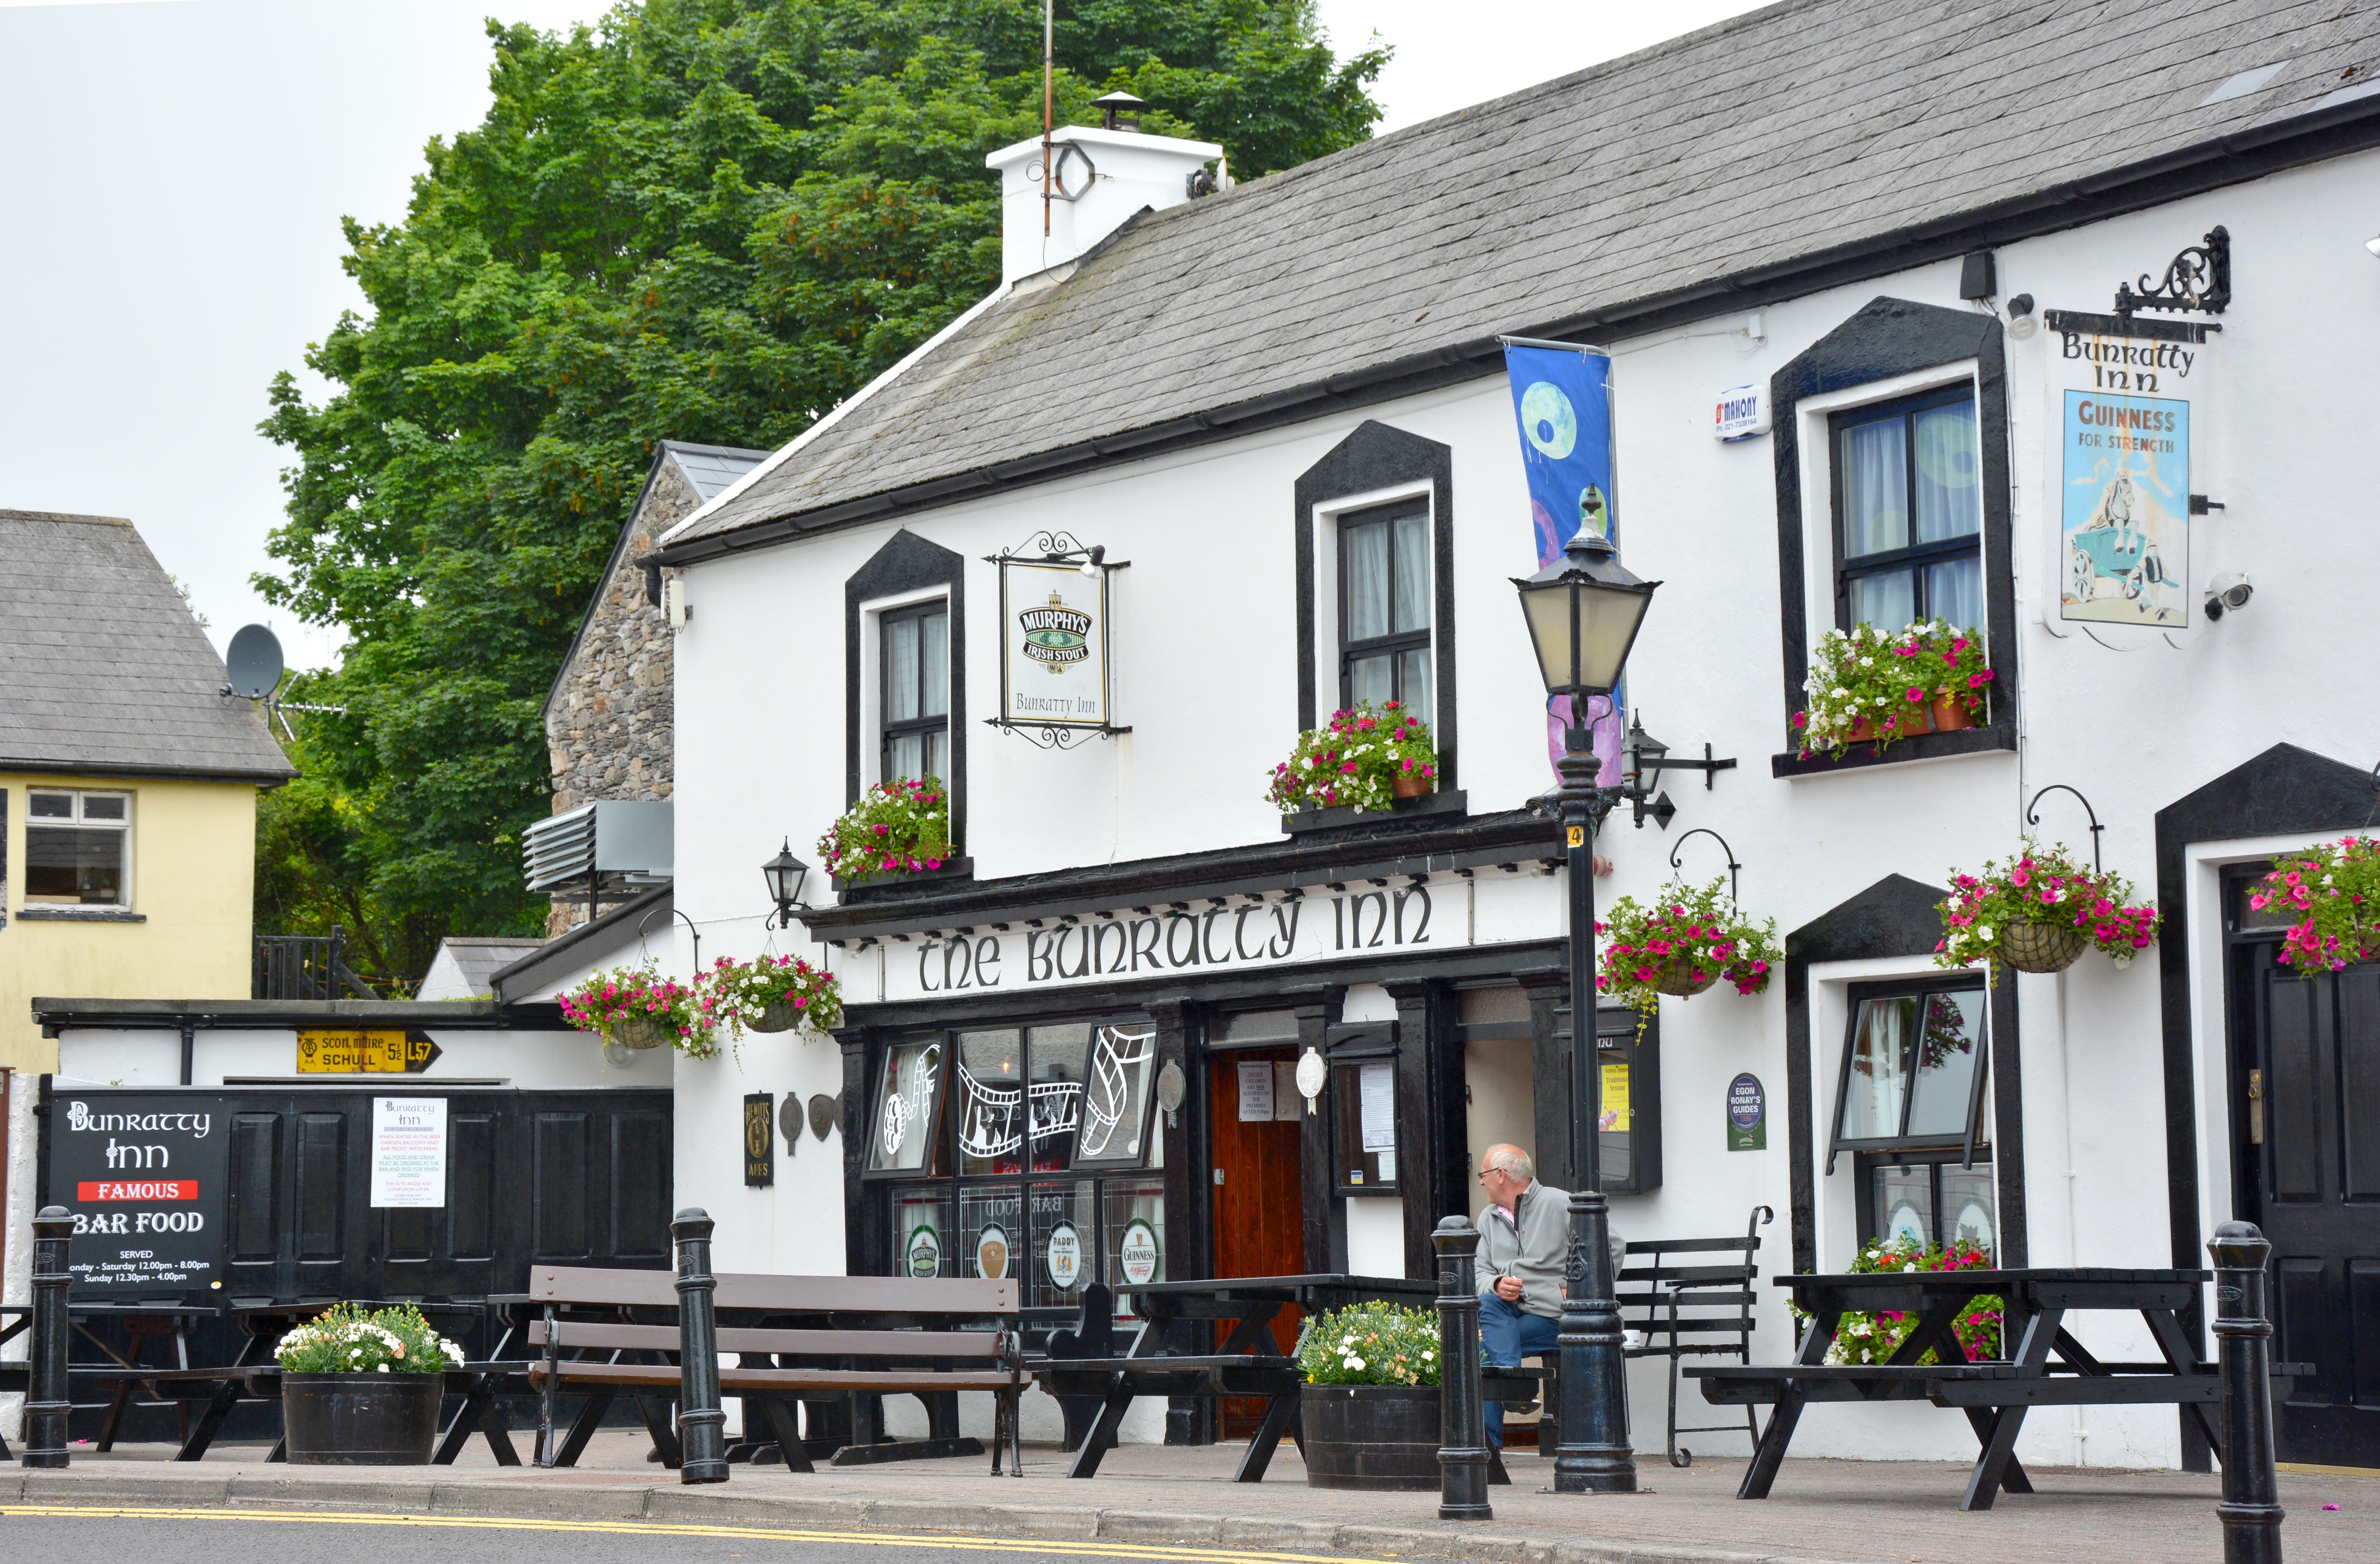
house, town, building, restaurant, home, cottage, facade, property, ireland, inn, economy, pub, tavern, sideboard, management, irish, billboard, neighbourhood, beer garden, county cork, guest room, schull, irish pub, residential area